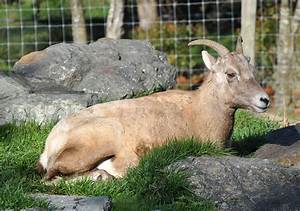
Label: pecora